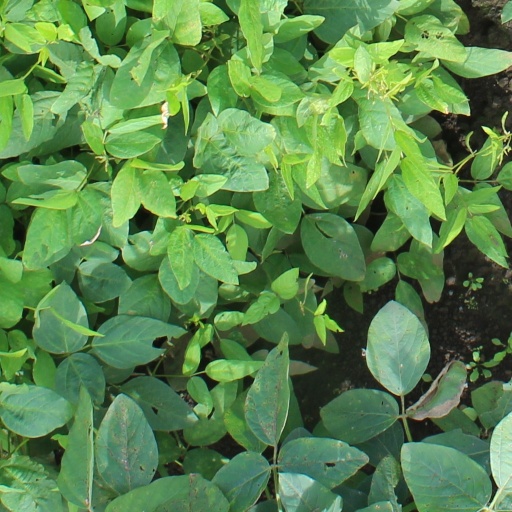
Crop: soybean